Enrique de Aragón Folc de Cardona y Córdoba

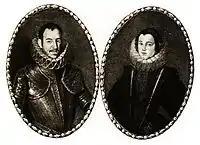
Enrique de Aragón and his wife.

Enrique de Aragón Folc de Cardona y Córdoba (Lucena, 12 August 1588 – Perpignan, 22 July 1640), was 5th Duke of Segorbe, 6th Duke of Cardona and Viceroy of Catalonia.